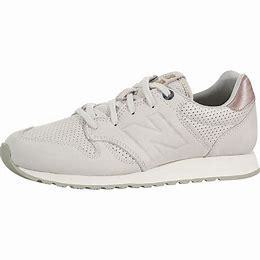
Brand: New
Model: Balance 520